Kapisa Province

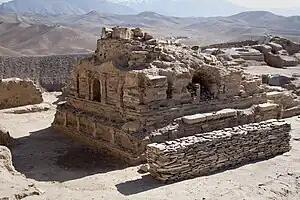
Newly excavated Buddhist stupa at Mes Aynak in Logar Province of Afghanistan. Similar stupas have been discovered in neighboring Ghazni Province, including in the northern Samangan Province.

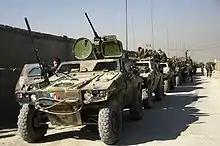
French army soldiers prepare their vehicles for a convoy prior to departing camp for Operation Eagle, October 2008

Having consolidated power in the northwest, Chandragupta pushed east towards the Nanda Empire. Afghanistan's significant ancient tangible and intangible Buddhist heritage is recorded through wide-ranging archeological finds, including religious and artistic remnants. Buddhist doctrines are reported to have even reached as far as Balkh during the life of the Buddha (563 BCE to 483 BCE), as recorded by Xuanzang.